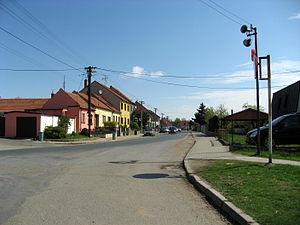
Moravany est une commune du district de Brno-Campagne, dans la région de Moravie-du-Sud, en République tchèque. Sa population s'élevait à 2 741 habitants en 2017.